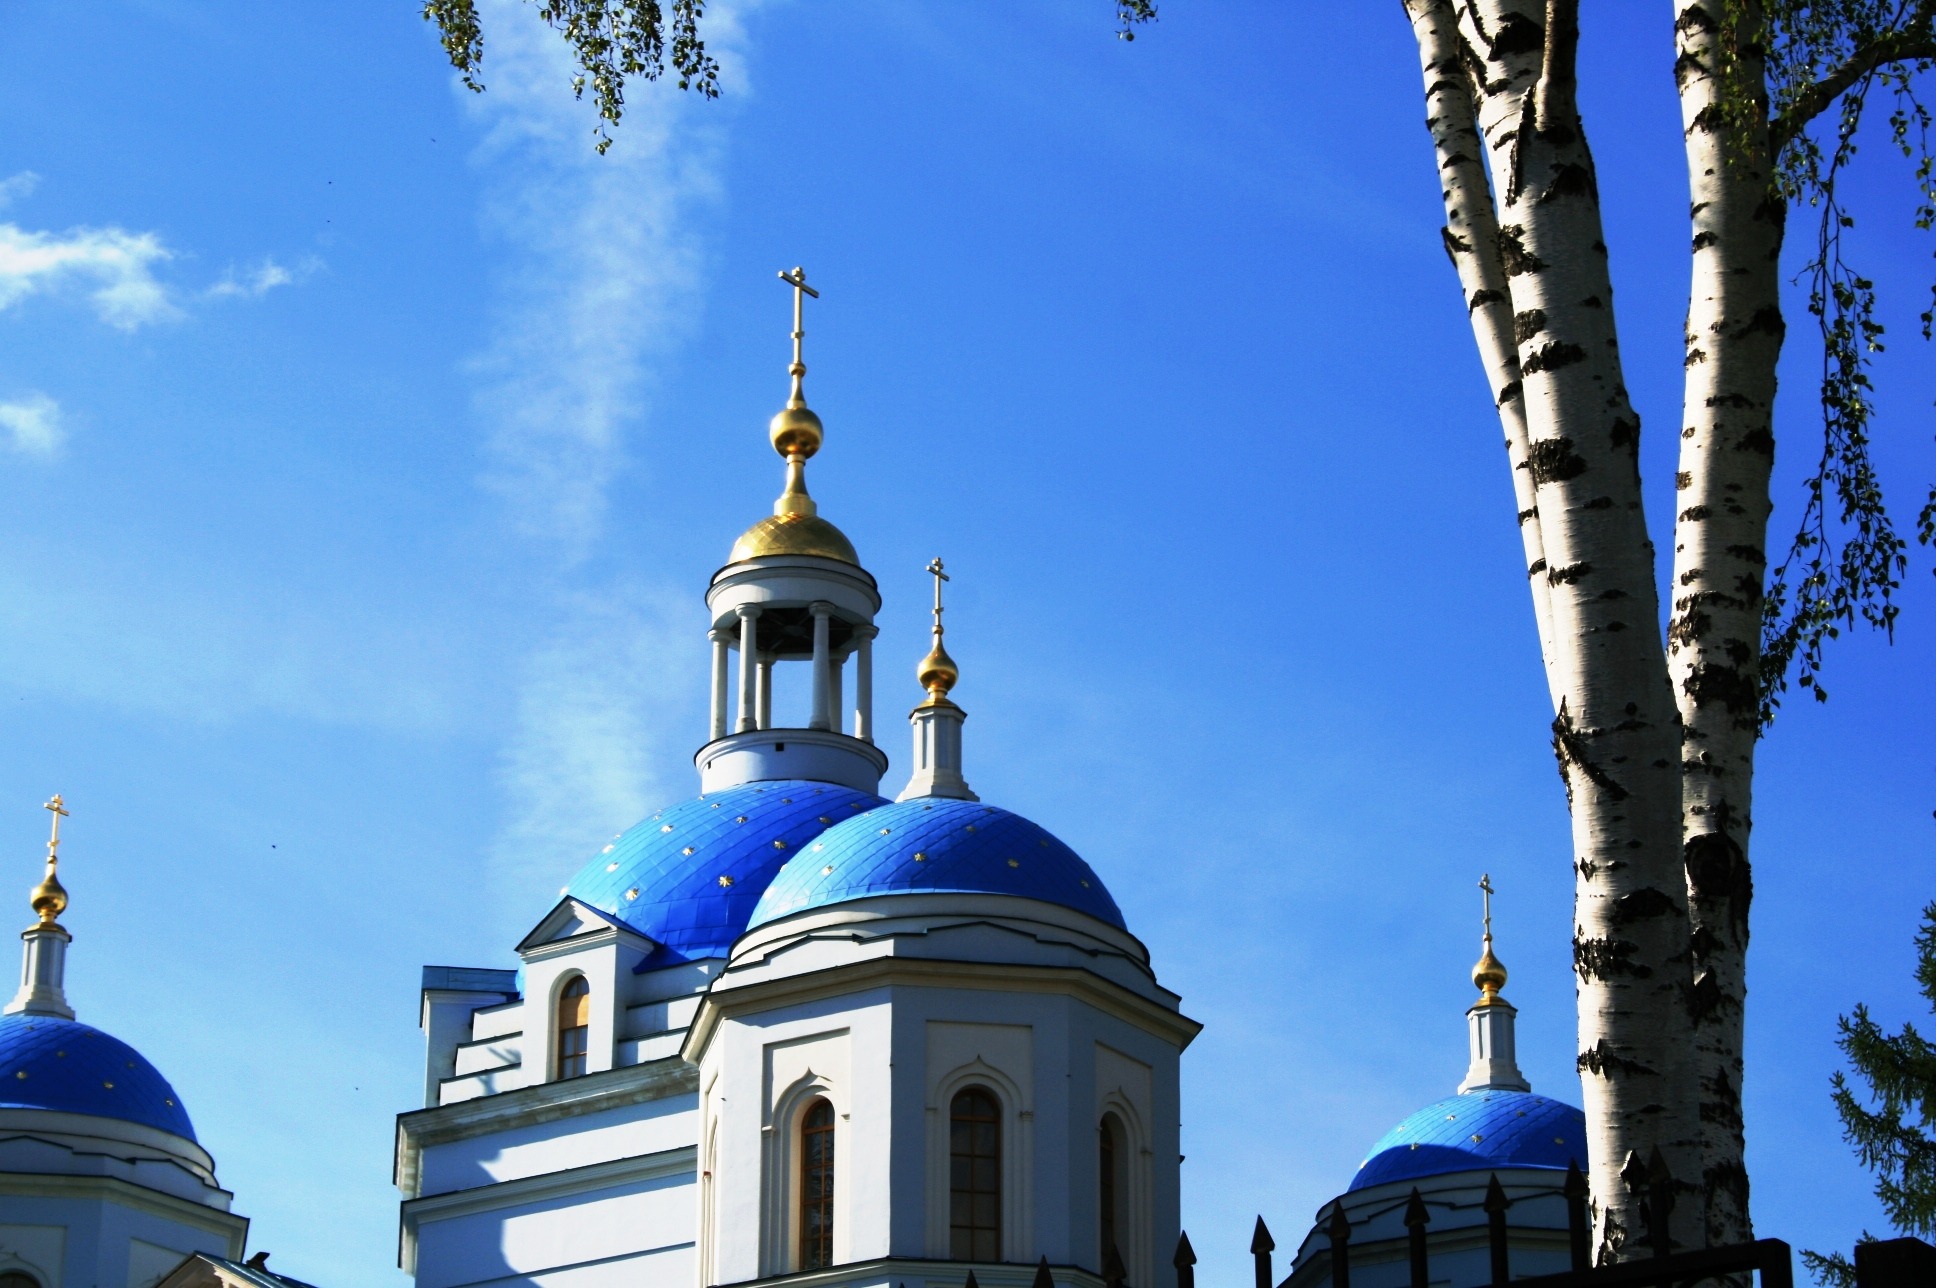
sky, white, building, tower, religion, landmark, blue, church, cathedral, chapel, place of worship, bell tower, blue sky, spire, steeple, arches, orthodox, dome, russian, domes, birch tree, golden crosses